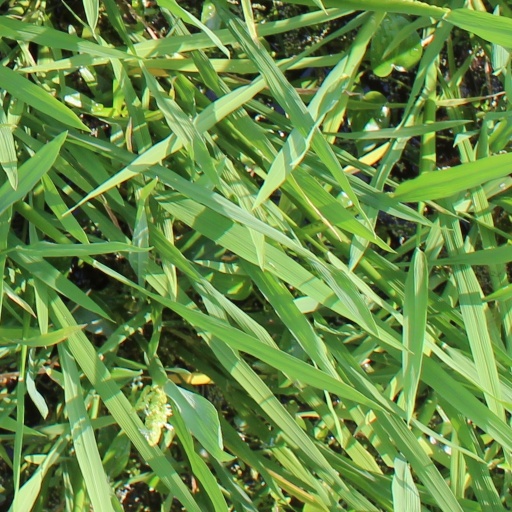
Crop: rice